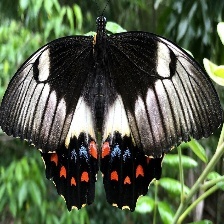
Species: ORCHARD SWALLOW